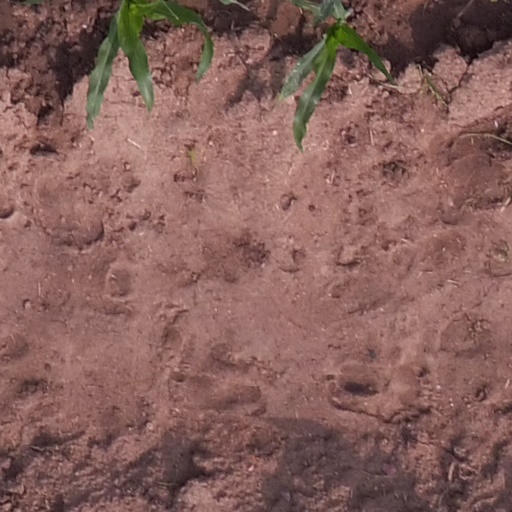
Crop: maize; corn